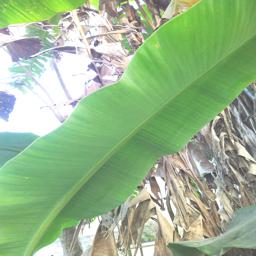
Label: JAHAJI LEAF